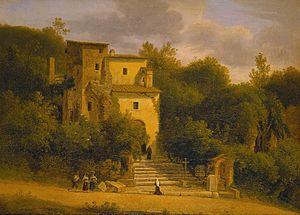
Martin Verstappen, né le 7 août 1773 à Anvers et mort le 7 janvier 1852 à Rome, était un peintre paysagiste belge établi à Rome.